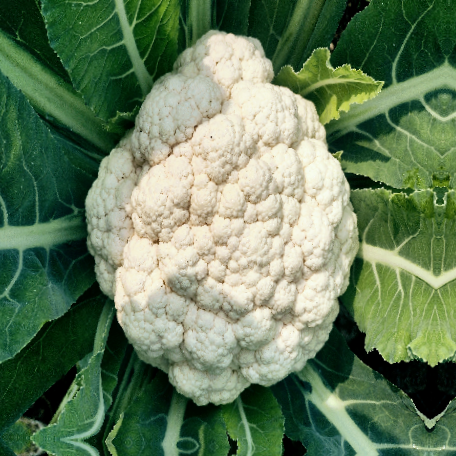
Label: Disease Free